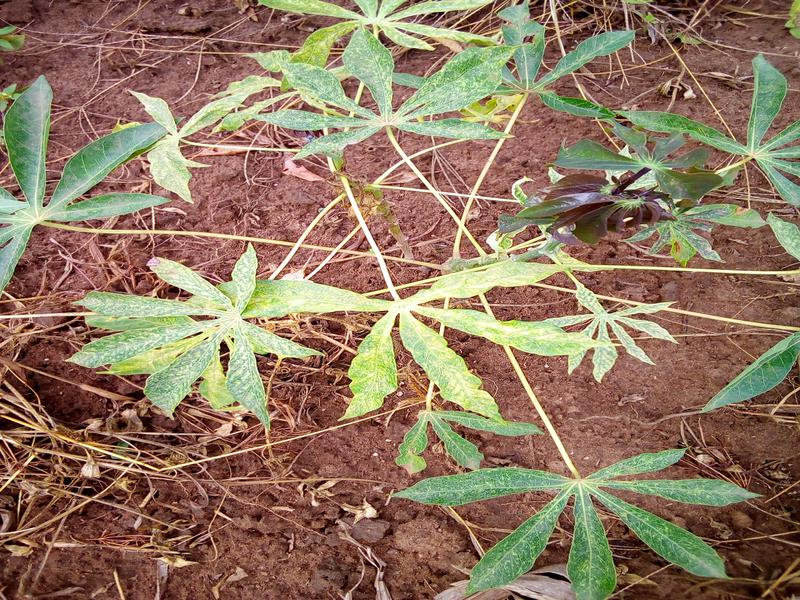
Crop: cassava
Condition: green_mottle